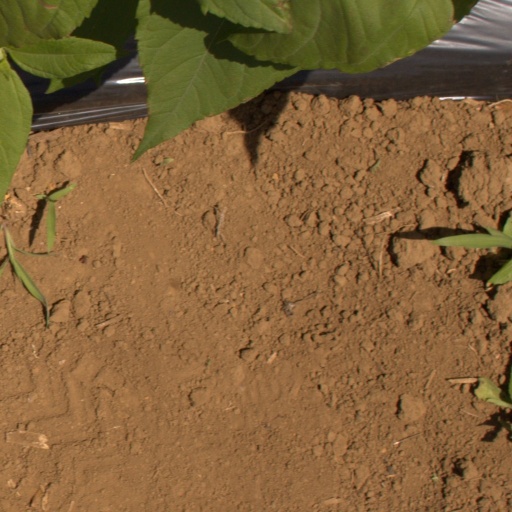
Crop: Jerusalem artichoke